Gråbrødretorv 4

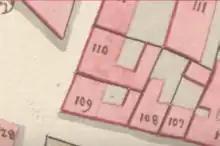
No. 110 seen on a detail from Christian Gedde's map of Frimand's Quarter, 1757.

The site was in 1689 part of a larger property, No. 122 in Frinamd's Quarter, owned by grocer ("urtekræmmer") Herman Raben. The buildings at the site were destroyed in the Copenhagen Fire of 1728. The property was in 1756 as No. 110 owned by mason Niels Jensen. The current building was constructed in 1765 for police commissioner Thomas Bulle.